Question: What pattern is the zebra?
Tambaya: Menene launin jikin jakin dawan?
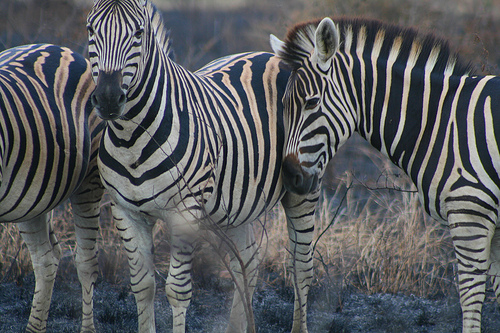
Answer: Stripes.
Amsa: Ratsi- ratsi.